Fort Rinella

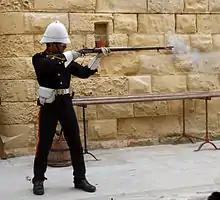
Re-enactment at Rinella Battery

The Rinella Battery was taken over by the Malta Heritage Trust in 1991. After restoration work it opened to the public as an open-air museum in 1996. The restored gun was fired for the first time in a hundred years on 21 November 2005 by Peter Caruana, the Chief Minister of Gibraltar, who is of Maltese descent. The gun is fired once a year with a blank black powder charge. The operating machinery has not been restored.